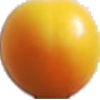
Label: cherry_wax_yellow